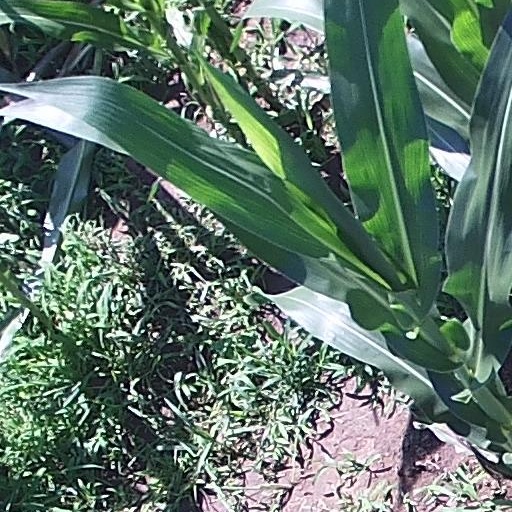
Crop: maize; corn